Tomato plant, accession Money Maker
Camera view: horizontal (90 deg, fisheye); turntable rotation: 180 degrees
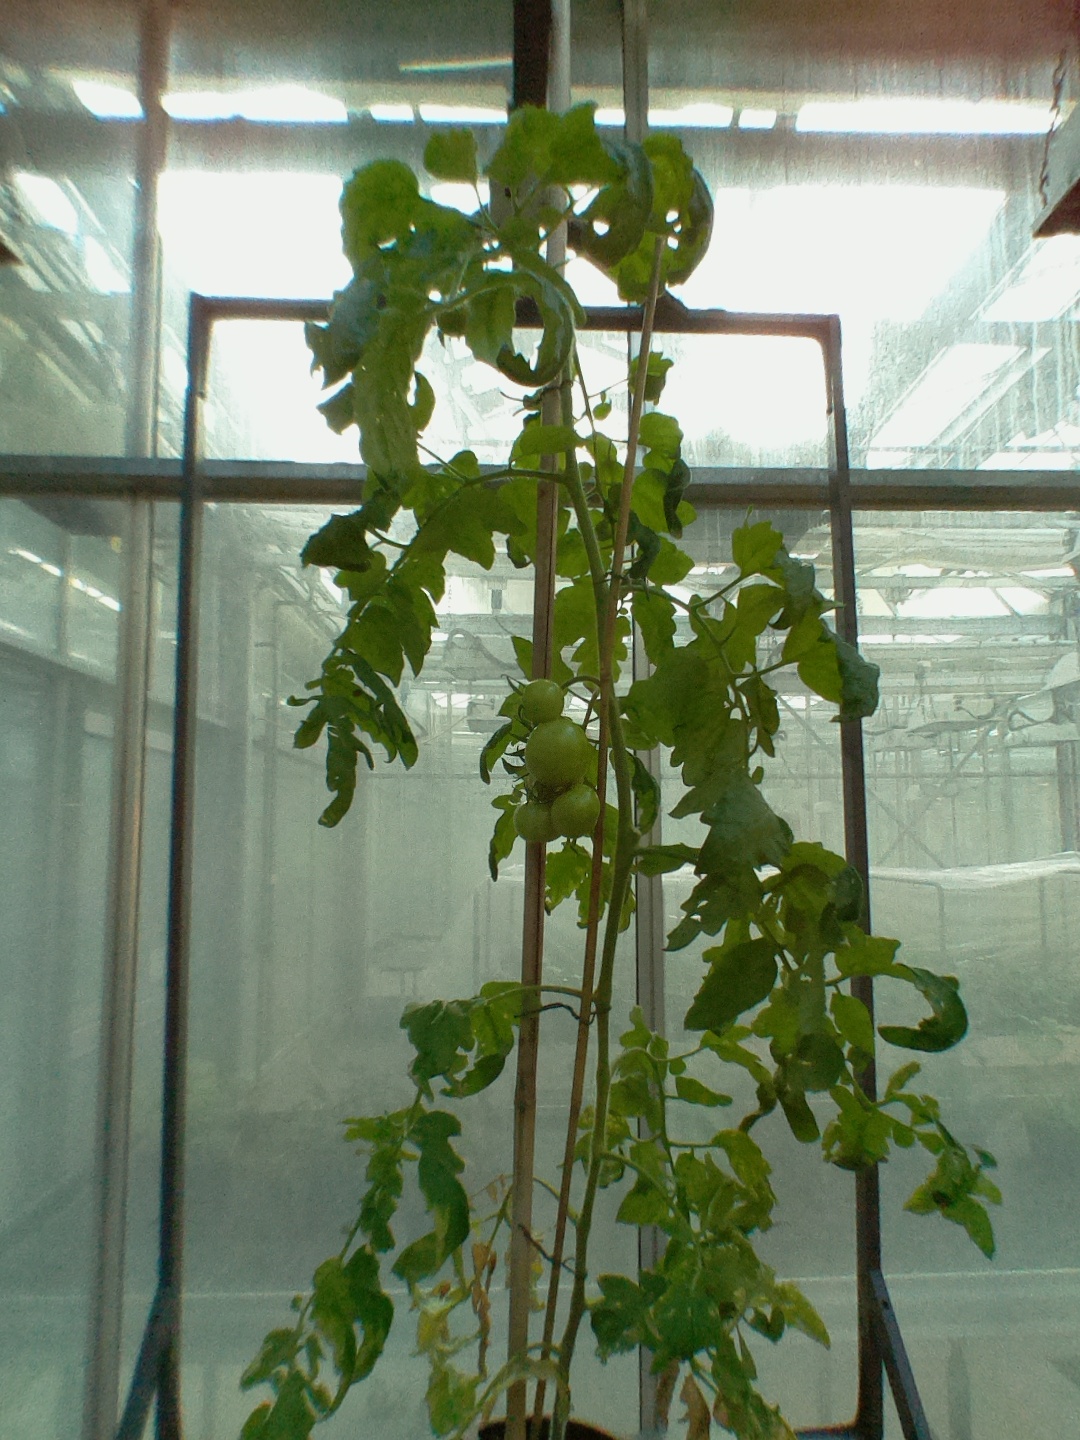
BBCH growth stage 75: 50%-60% of final fruit size